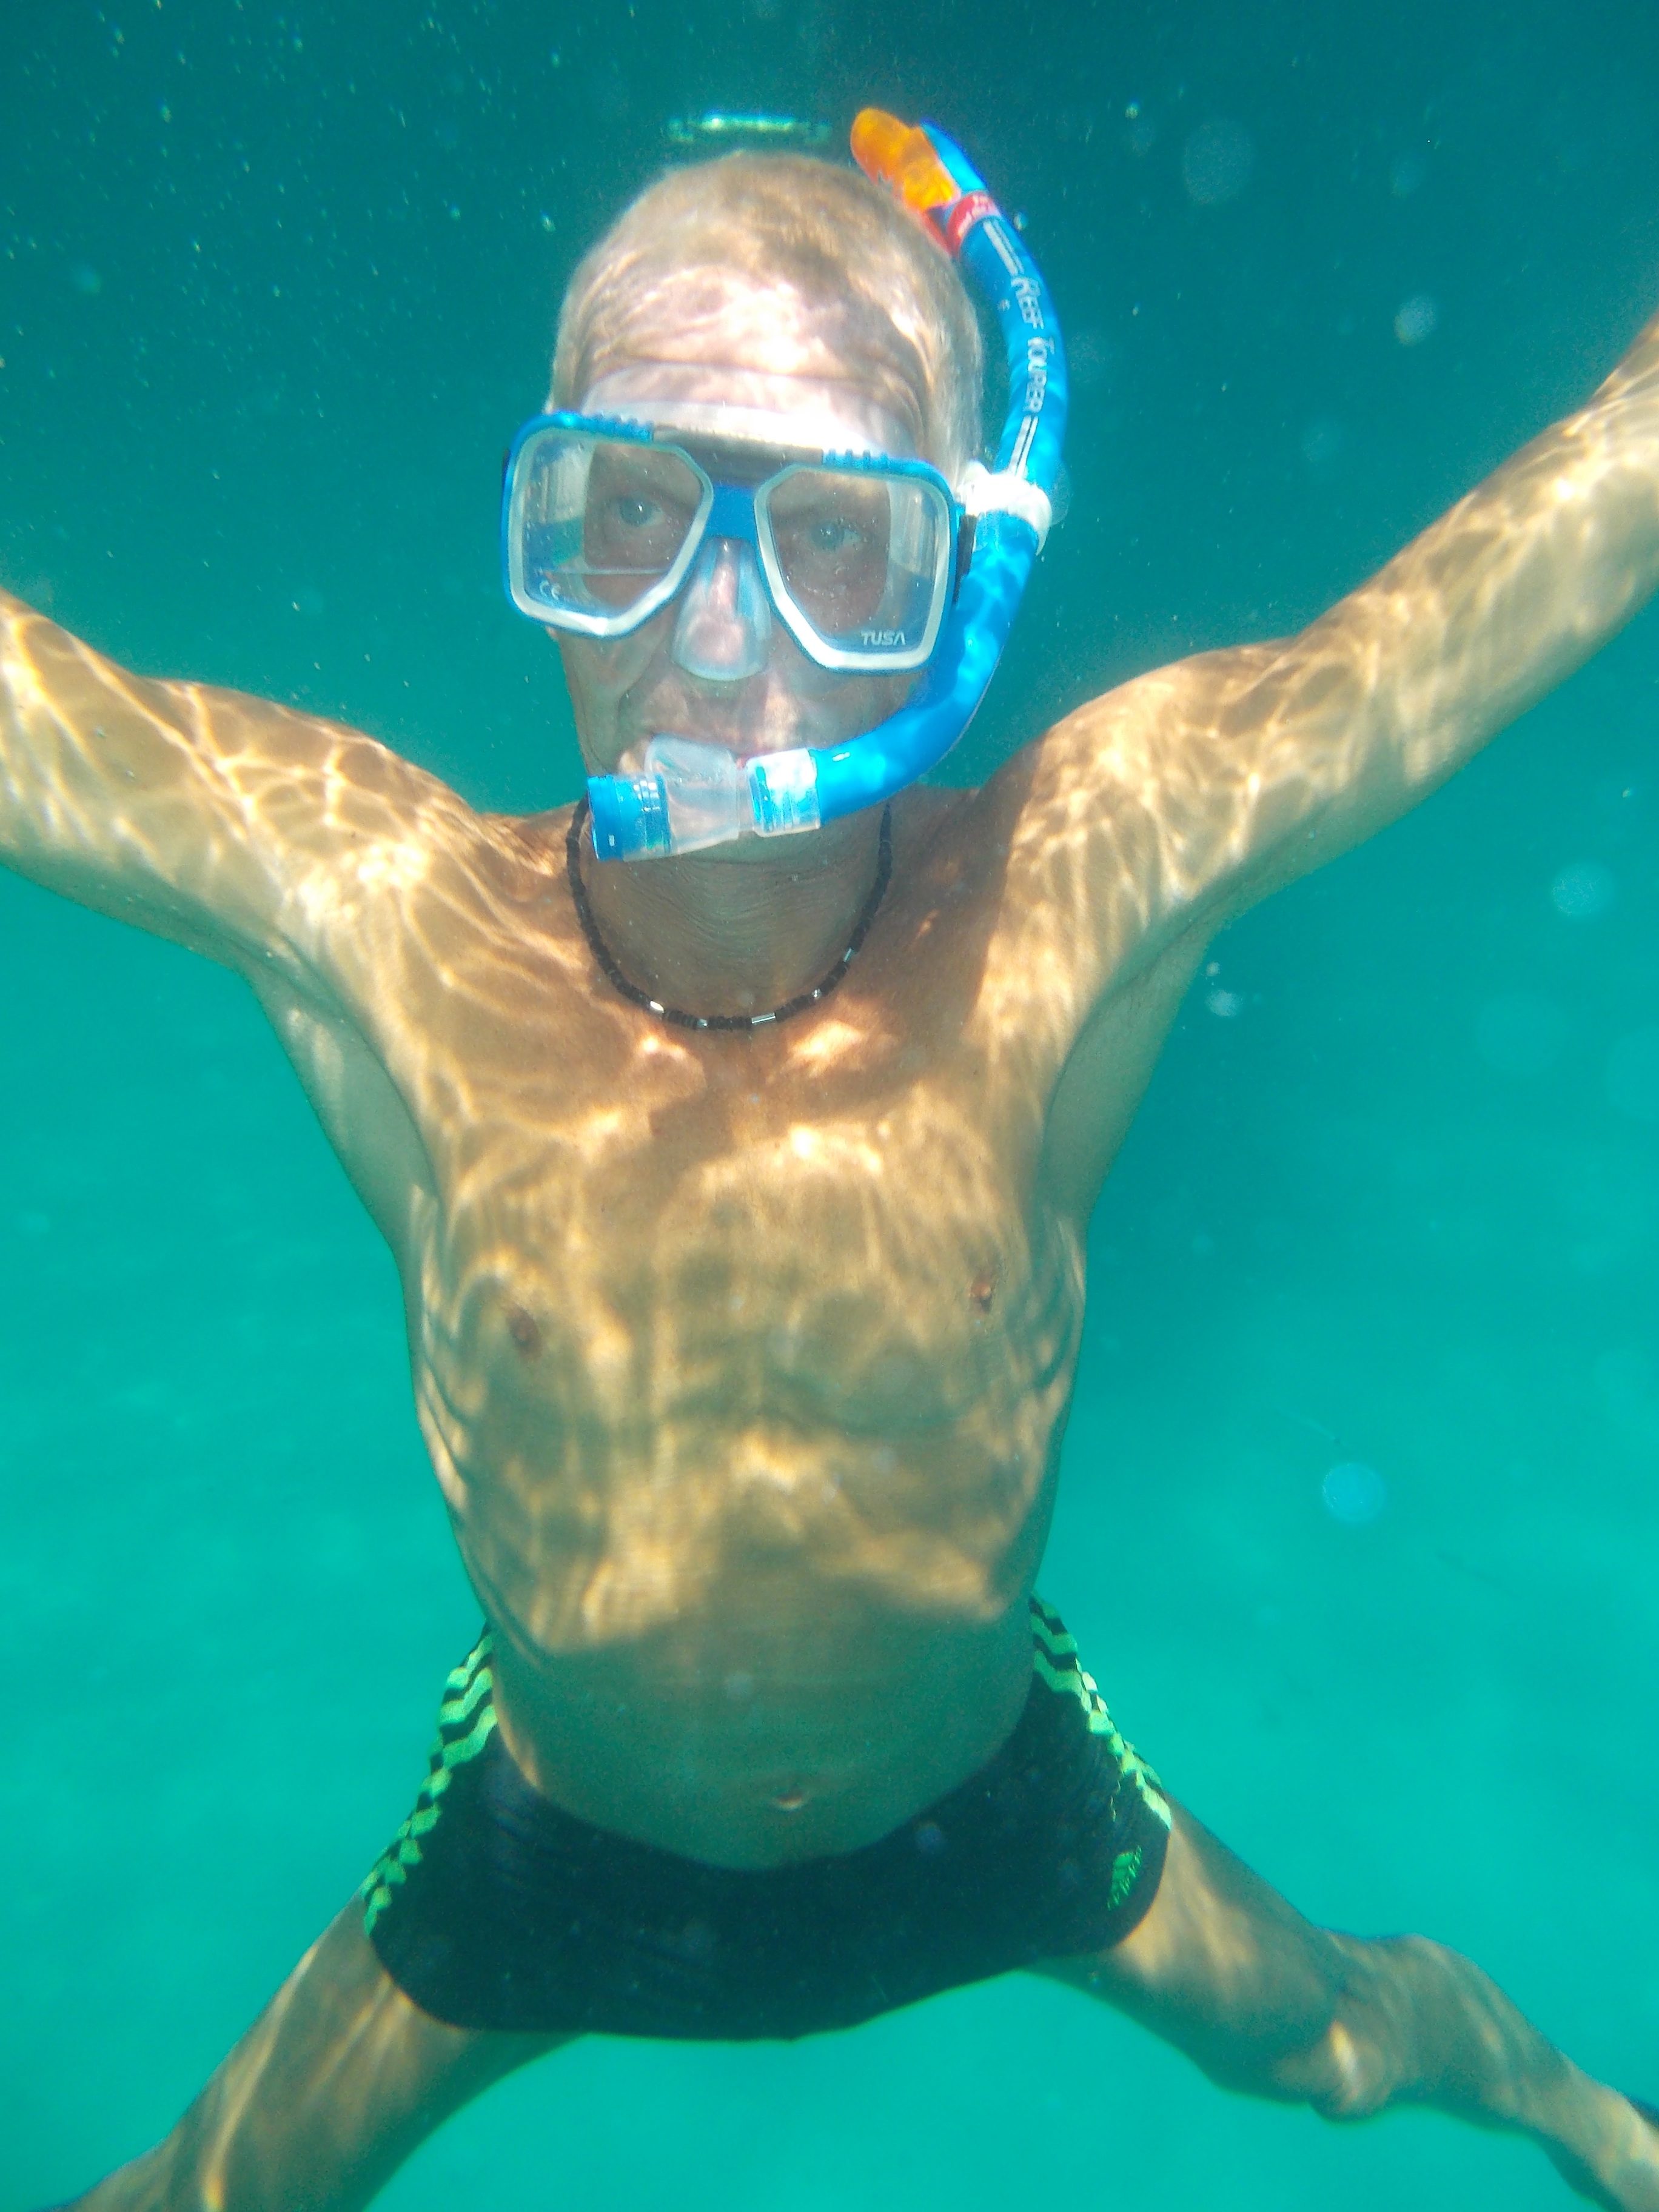
water, recreation, diving, underwater, holiday, swimming, swimmer, freediving, sports, snorkeling, water sport, outdoor recreation